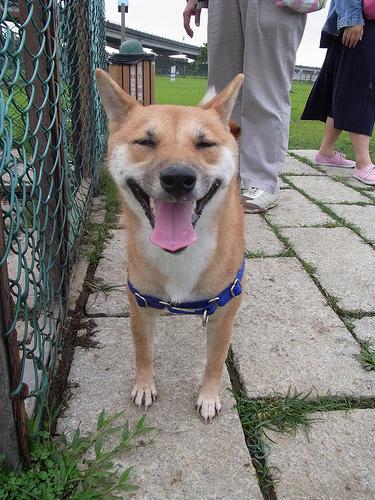
Breed: shiba inu